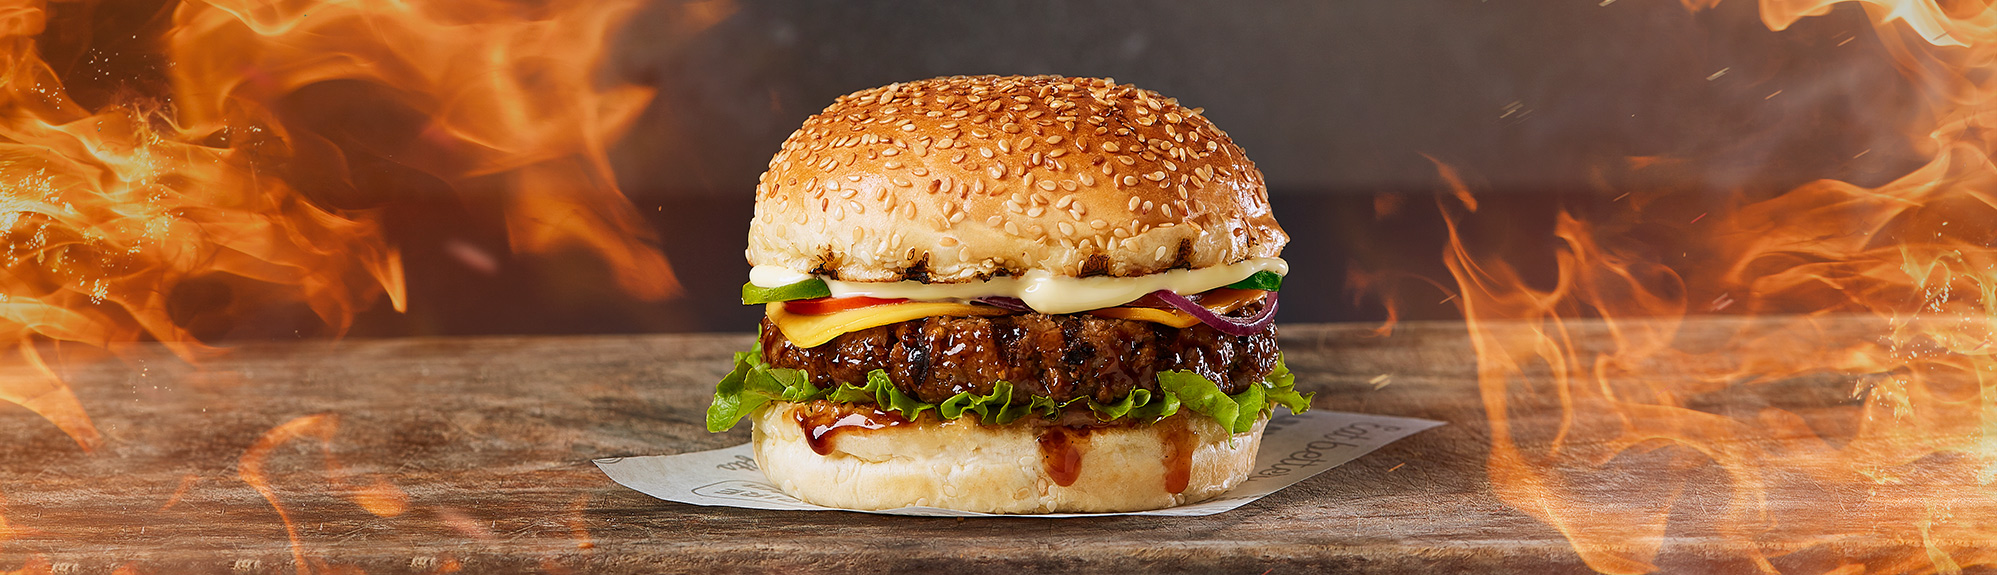
Dish: burger